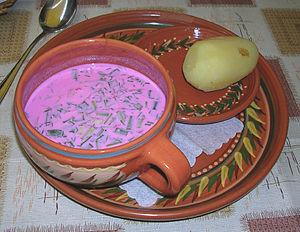
La cuisine lituanienne se caractérise par les produits utilisés qui sont adaptés au climat humide et froid de l'Europe du Nord : orge, pomme de terre, seigle, betterave, chou, baies et champignons qui sont produits localement ainsi que les produits laitiers. La Lituanie ayant un climat et des pratiques agricoles communes avec l'Europe de l'Est, sa cuisine a beaucoup d'éléments en commun avec les cuisines polonaise, ukrainienne et russe. Elle partage aussi certaines caractéristiques avec les cuisines finlandaise, hongroise, roumaine, géorgienne ainsi qu'avec la cuisine ashkénaze.
Le bortsch froid est une soupe de kéfir à la betterave originaire des Pays baltes.